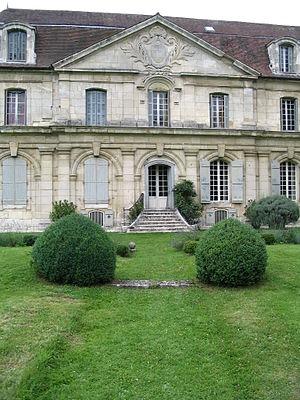
Le château d'Ambleville est un château Renaissance situé dans le Vexin français.